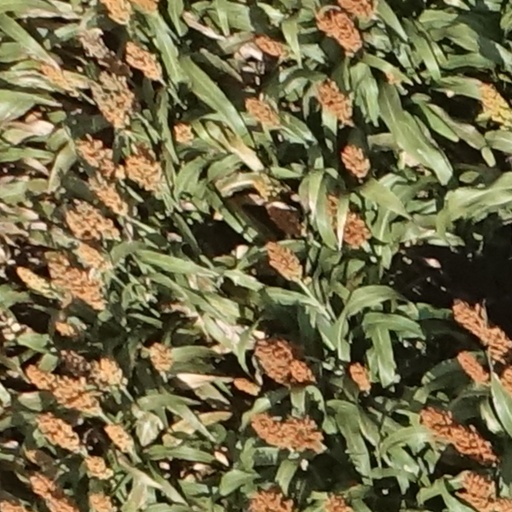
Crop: sorghum